Underwater Road Tunnel Salamina island - Perama

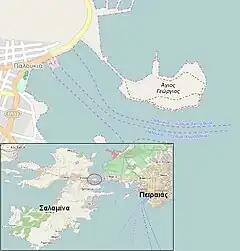
The location of the uninhabited island of Agios Georgios. The underwater tunnel will emerge here and the road will then head further west to Salamis

The main project concerns the construction of an underwater road tunnel based on the seabed, with 2 lanes in each direction and with a length of about 400 meters (total length of about 1.1 km including the access roads in both sides), which will start from a new interchange in Perama and end in another interchange on the eastern side of the Salamis Island, in its main port of Paloukia. The project also includes the construction of new road sections bypassing the towns of Perama and Salamina.